James Blake (musician)

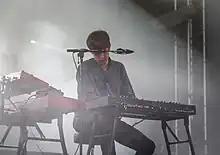
Blake performing in 2013

Early in 2012, Blake spent time with American rapper Kanye West (who named Blake as his favourite artist) and singer Justin Vernon. Later that year, Blake announced a new collaborative non-single release under the moniker Harmonimix with British rapper Trim; the single "Confidence Boost/Saying" was released on 24 September 2012. Also in 2012, Blake and friends (including Foat, Nick Sigsworth, and touring musicians Rob McAndrews and Ben Assiter) secured a residency at the club Plastic People as the collective 1-800 Dinosaur, hosting a series of impromptu dance nights. In summer 2013, the collective launched a label of the same name, on which Blake and other artists released material.